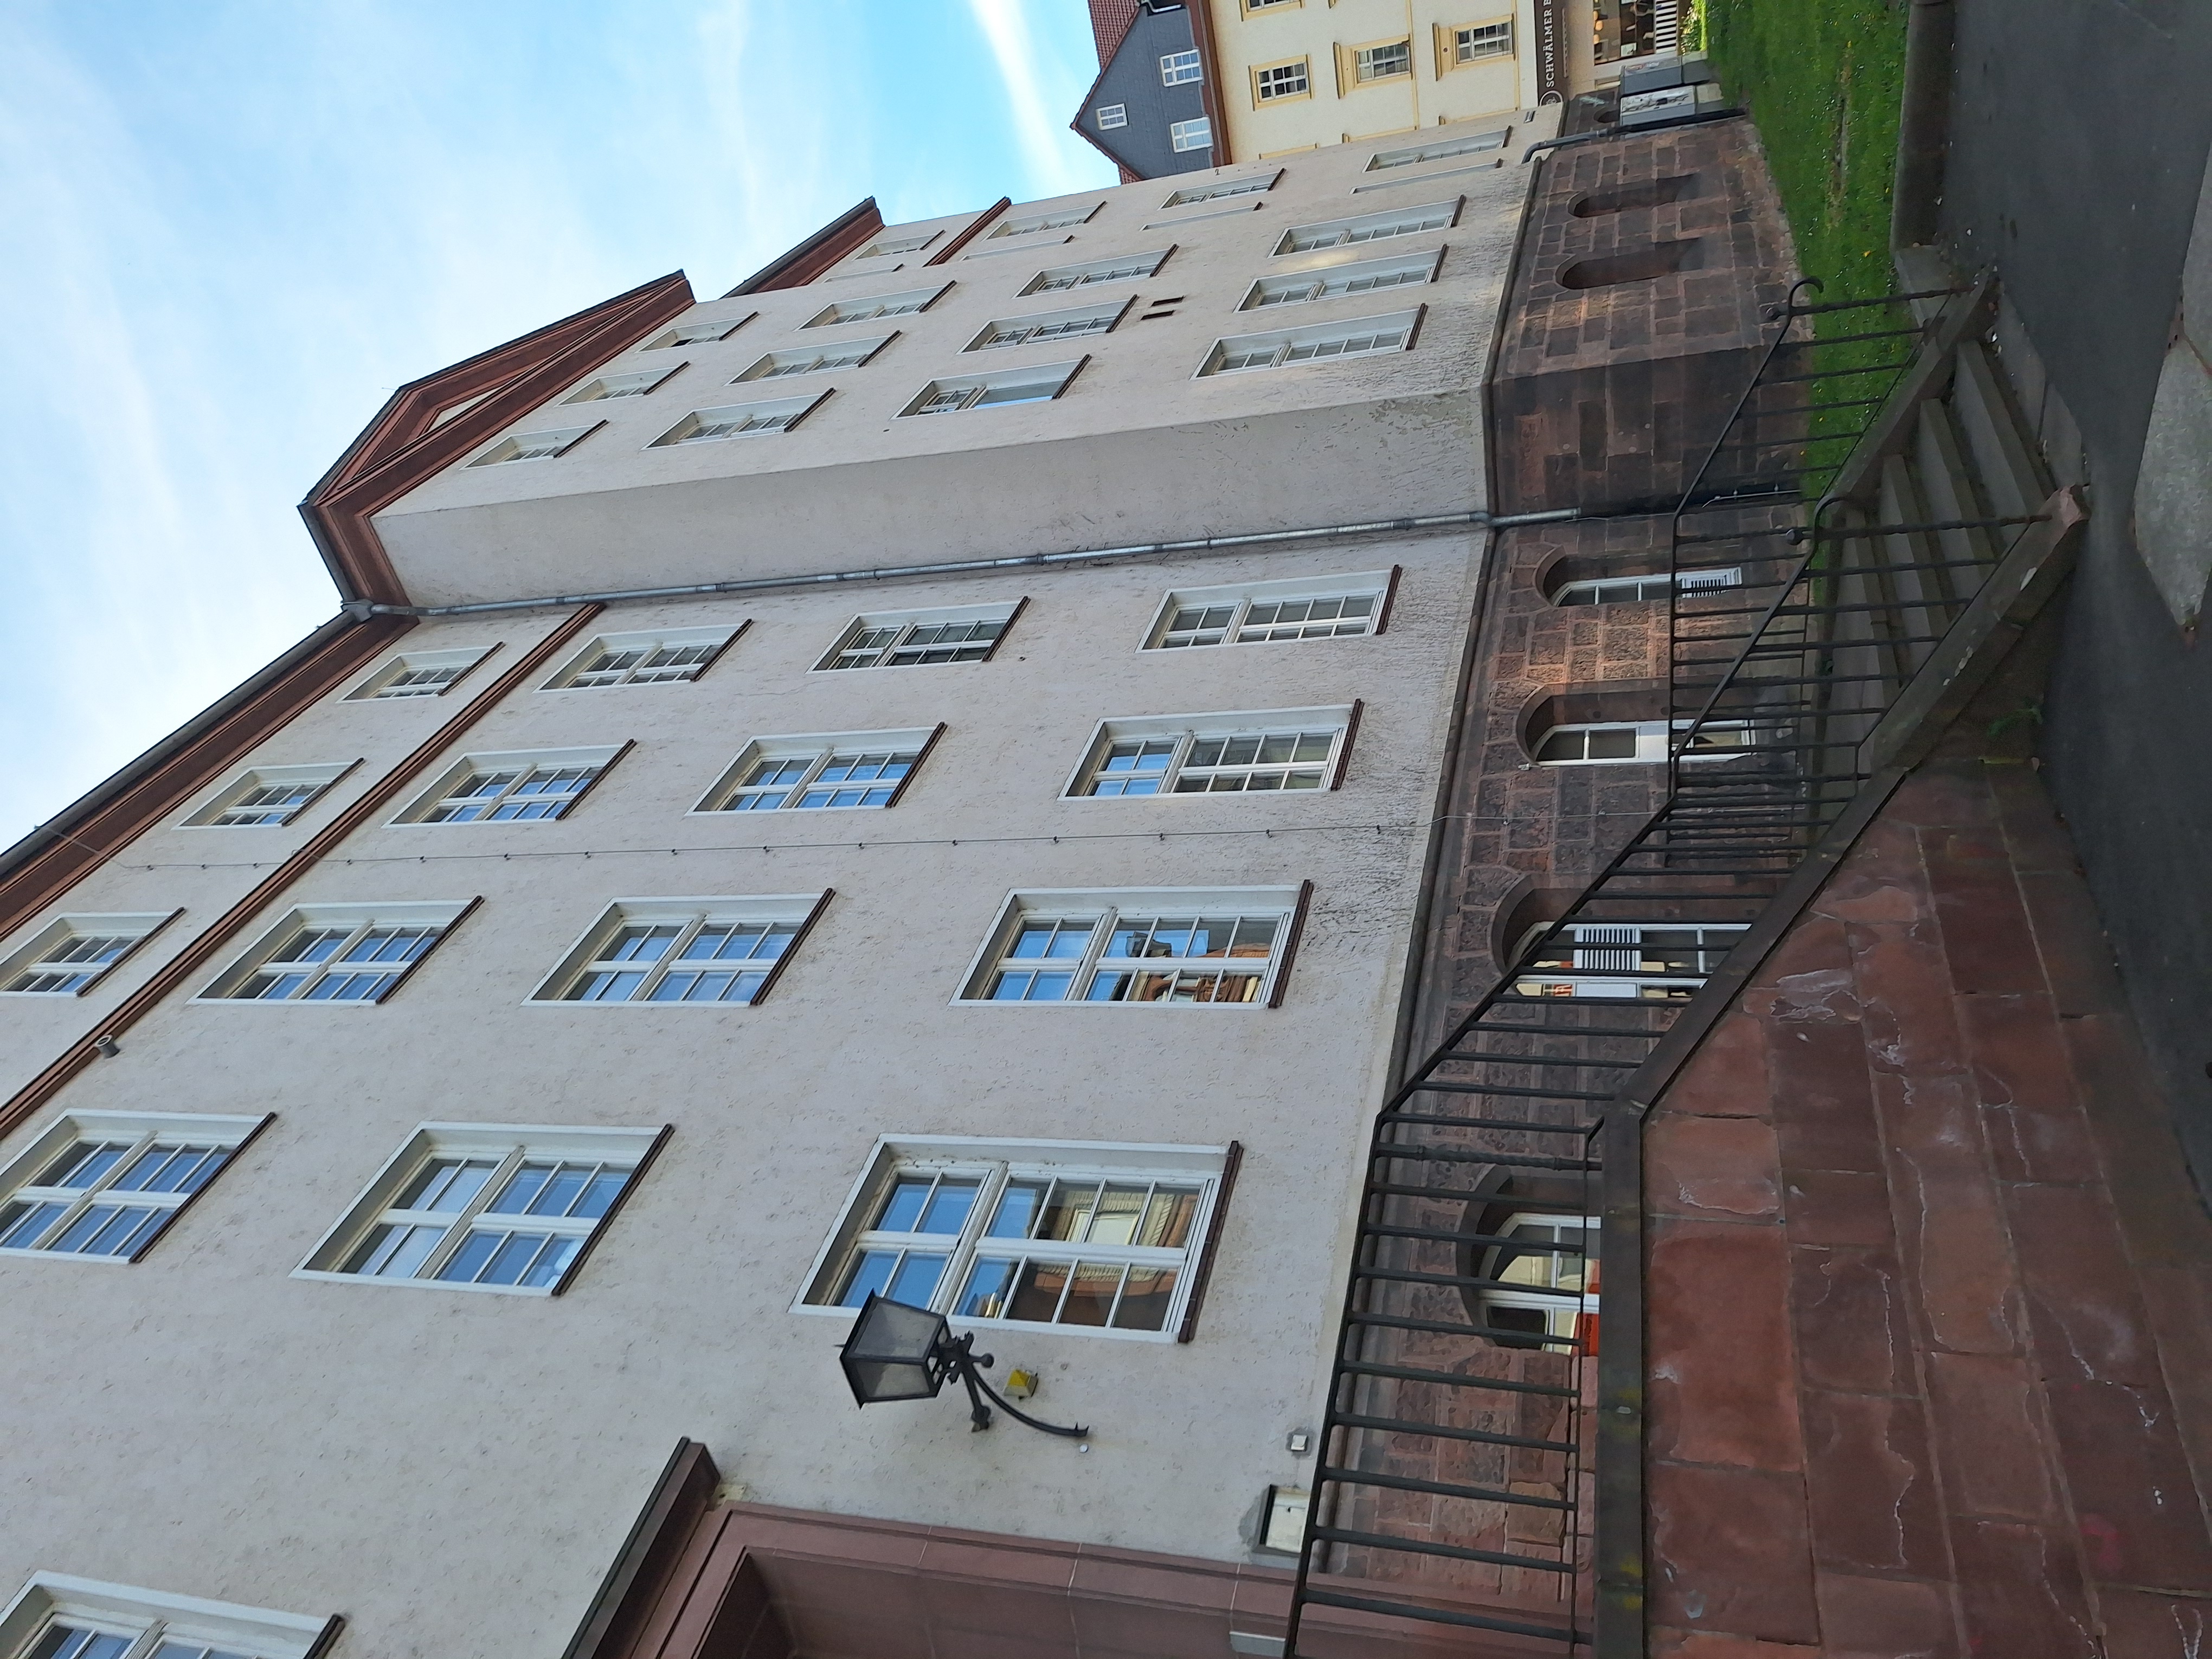
Building: Robert-Koch-Straße 4